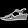
Label: Sandal